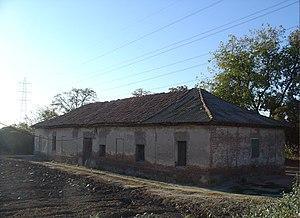
La maison de la quatrième écluse à Madrid. Parfaitment conservée. Italiano: La casa della quarta esclusa a Madrid. Perfettamente conservata.